Gekkō no Carnevale

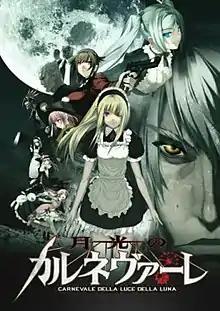
Cover art from the "Gekkō no Carnevale" visual novel

is a Japanese eroge visual novel developed by Nitroplus that was released on January 26, 2007. "Gekkō no Carnevale" has been adapted into a manga, a light novel, and a drama CD. It is a story set in a Gothic world.